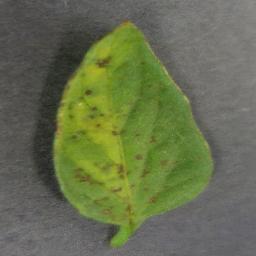
Label: Tomato___Tomato_Yellow_Leaf_Curl_Virus